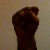
The image shows a hand gesture representing the letter 'S' in Indian Sign Language.